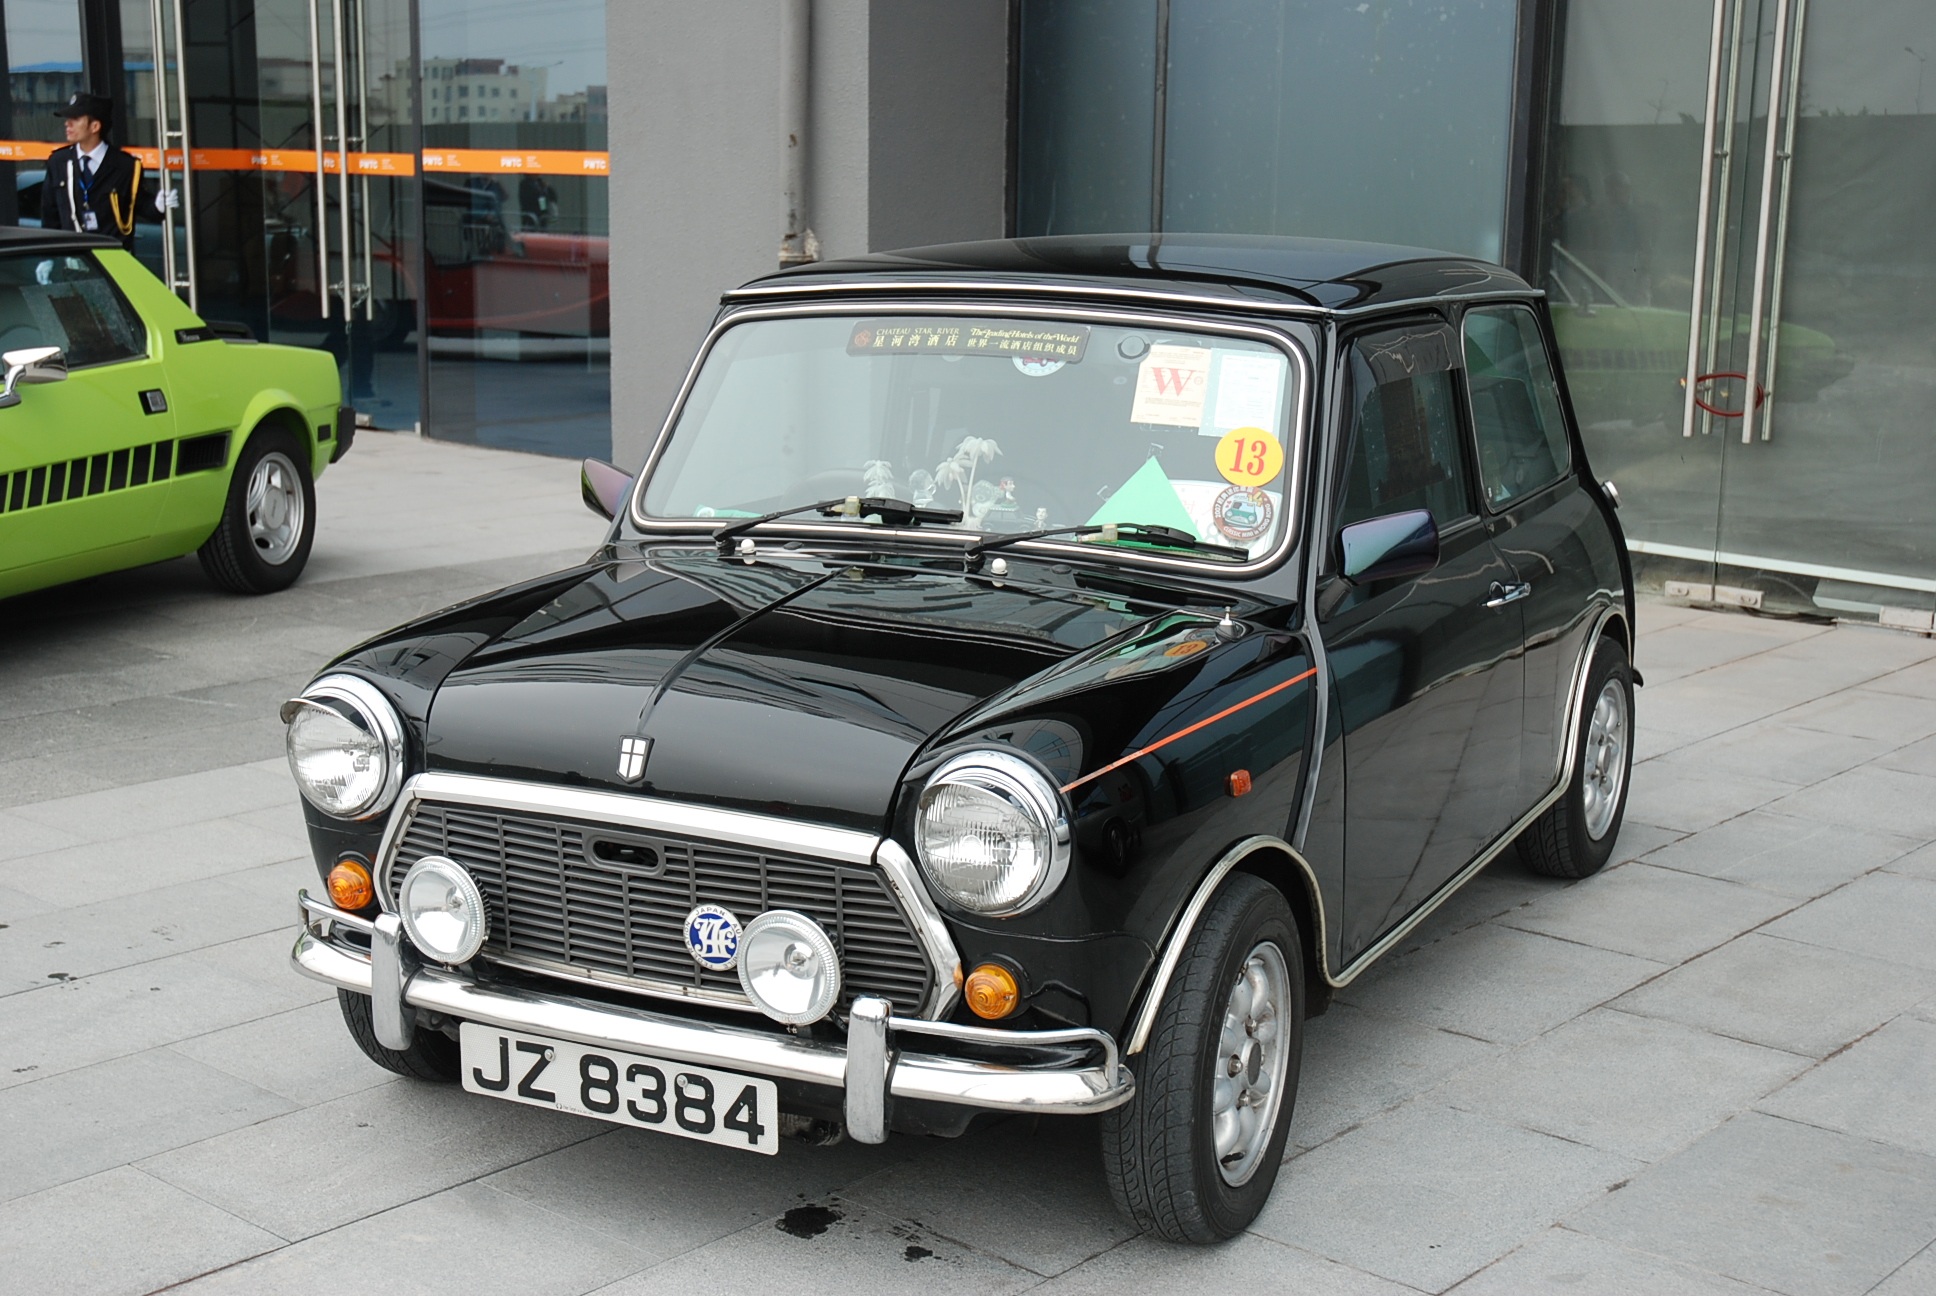
car, vehicle, mini cooper, sedan, classic, classic cars, antique car, city car, land vehicle, automobile make, compact car, family car, subcompact car